Question: Please indicate a possible affordance area of the jump_skateboard that can be used for standing on
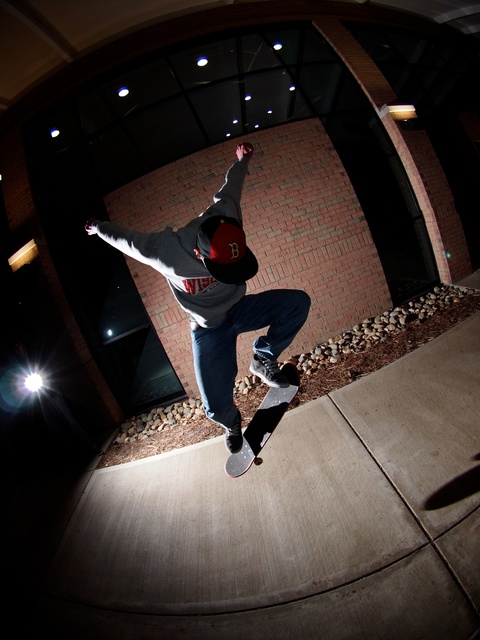
Answer: [207.444, 352.274, 324.444, 490.274]